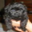
Label: dog